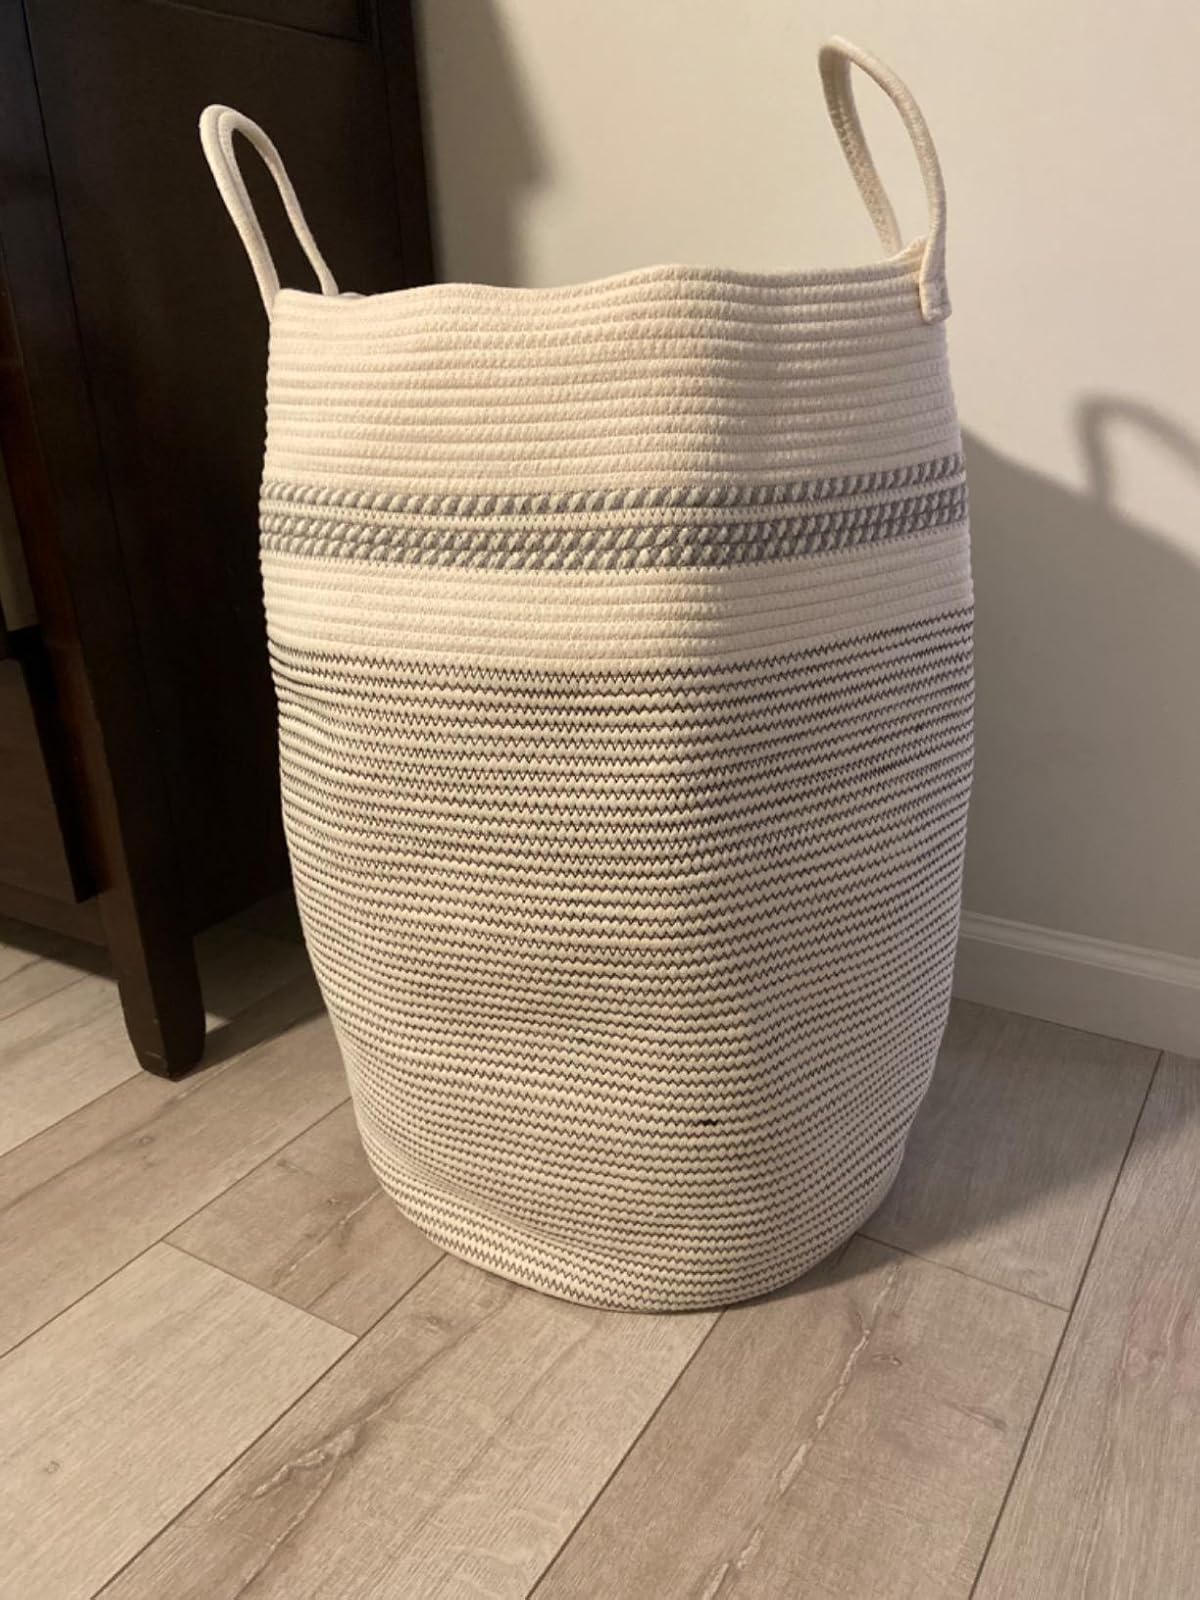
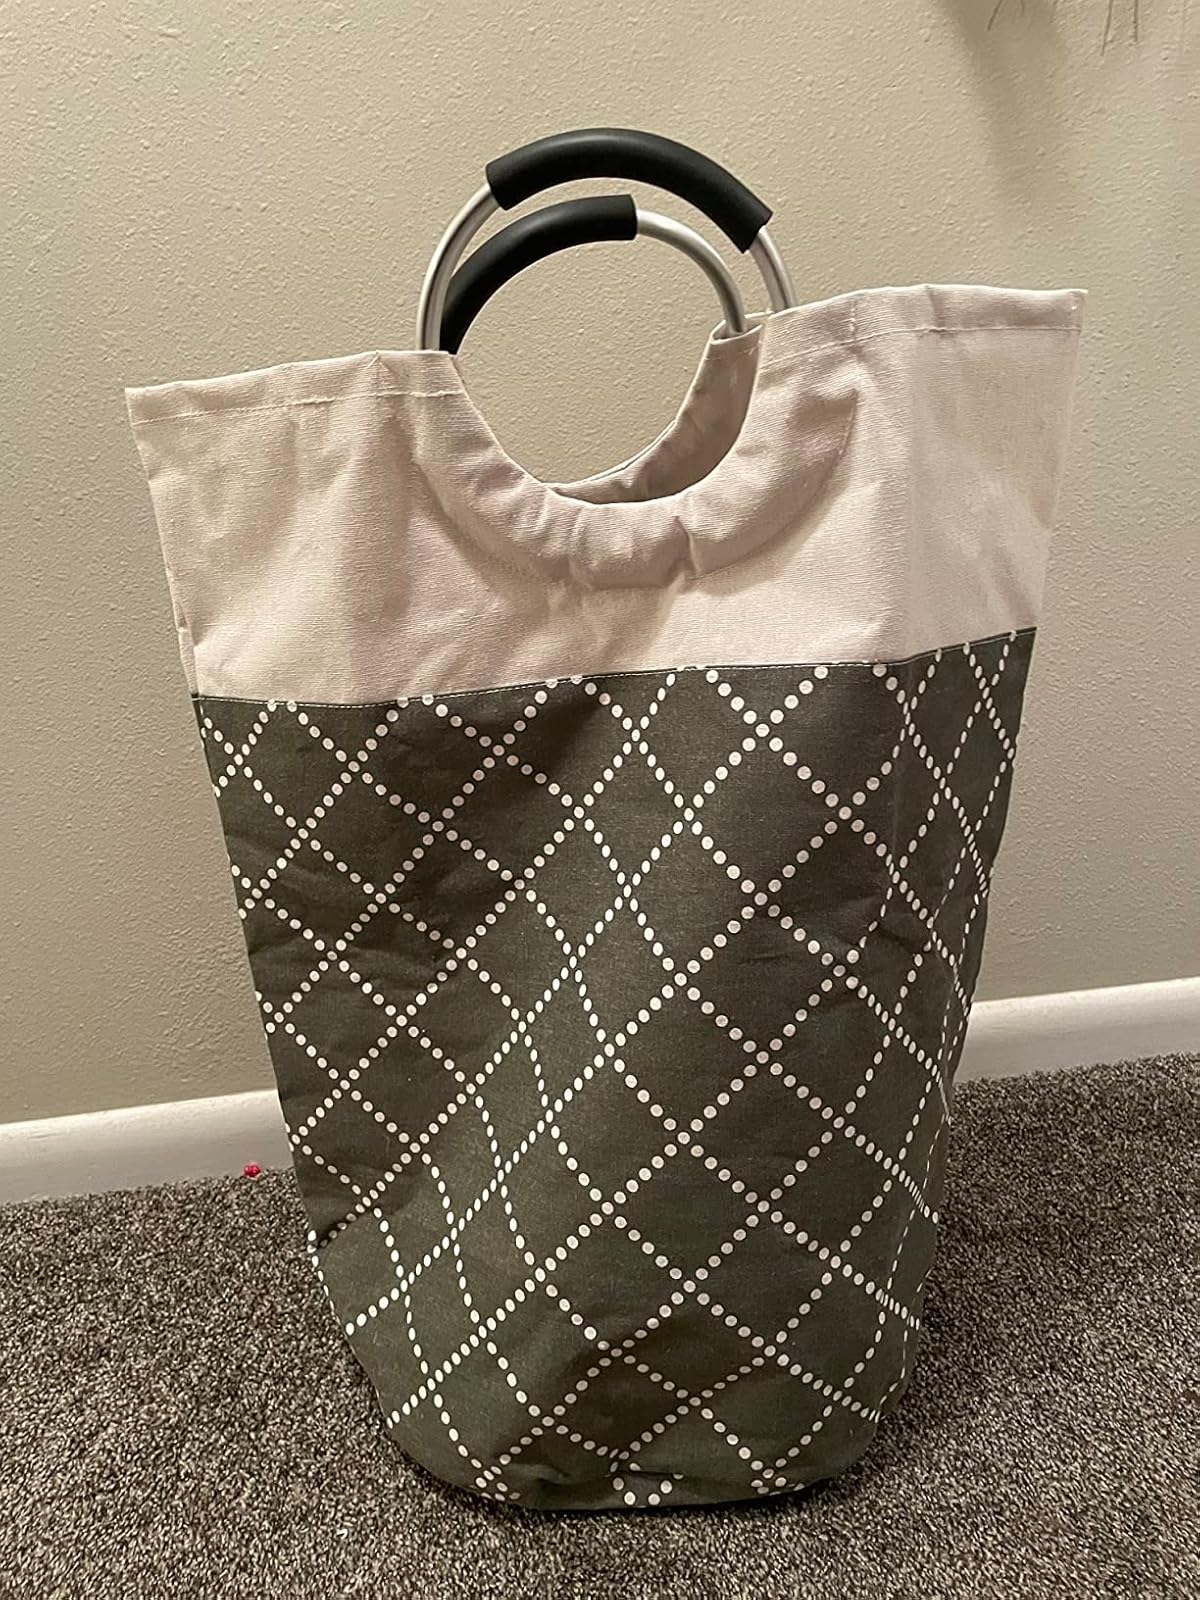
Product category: items_hamper
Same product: no